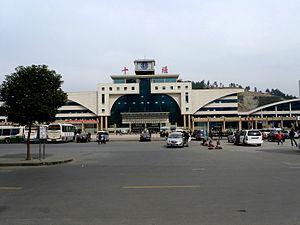
Shiyan est une ville-préfecture du nord-ouest de la province du Hubei en Chine.